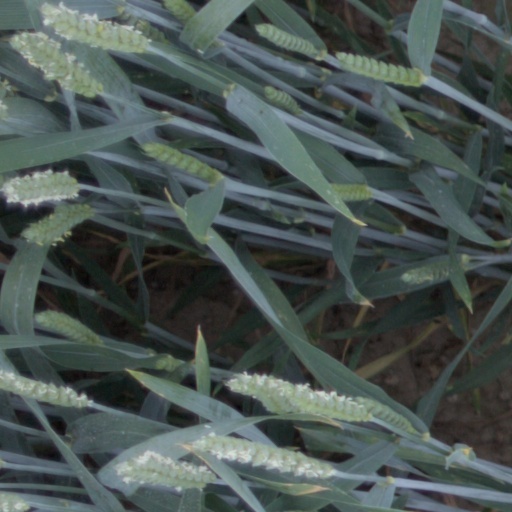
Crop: wheat